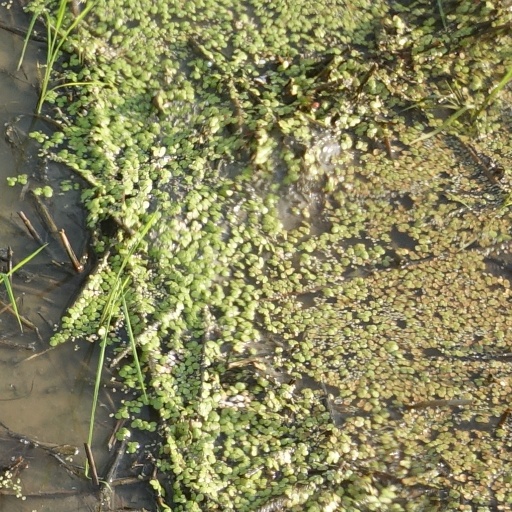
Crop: rice